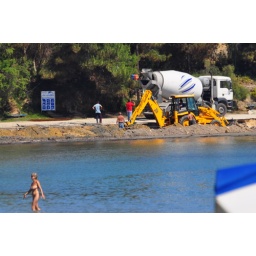
Shoring up the wall on the harbour road while tourists swim in the foreground.